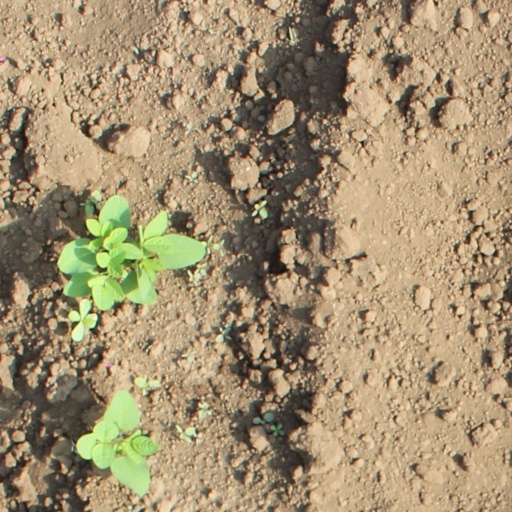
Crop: soybean